Hukbalahap rebellion

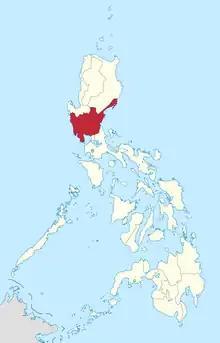
The red area on the map is Central Luzon, the main geographical area where the Huks are located.

The Hukbalahap rebellion was a rebellion staged in the Philippines by former Hukbalahap or "Hukbong Bayan Laban sa Hapon" soldiers against the Philippine government. It started in 1946 after the independence of the Philippines from the United States, and ended in 1954 under the presidency of Ramon Magsaysay.